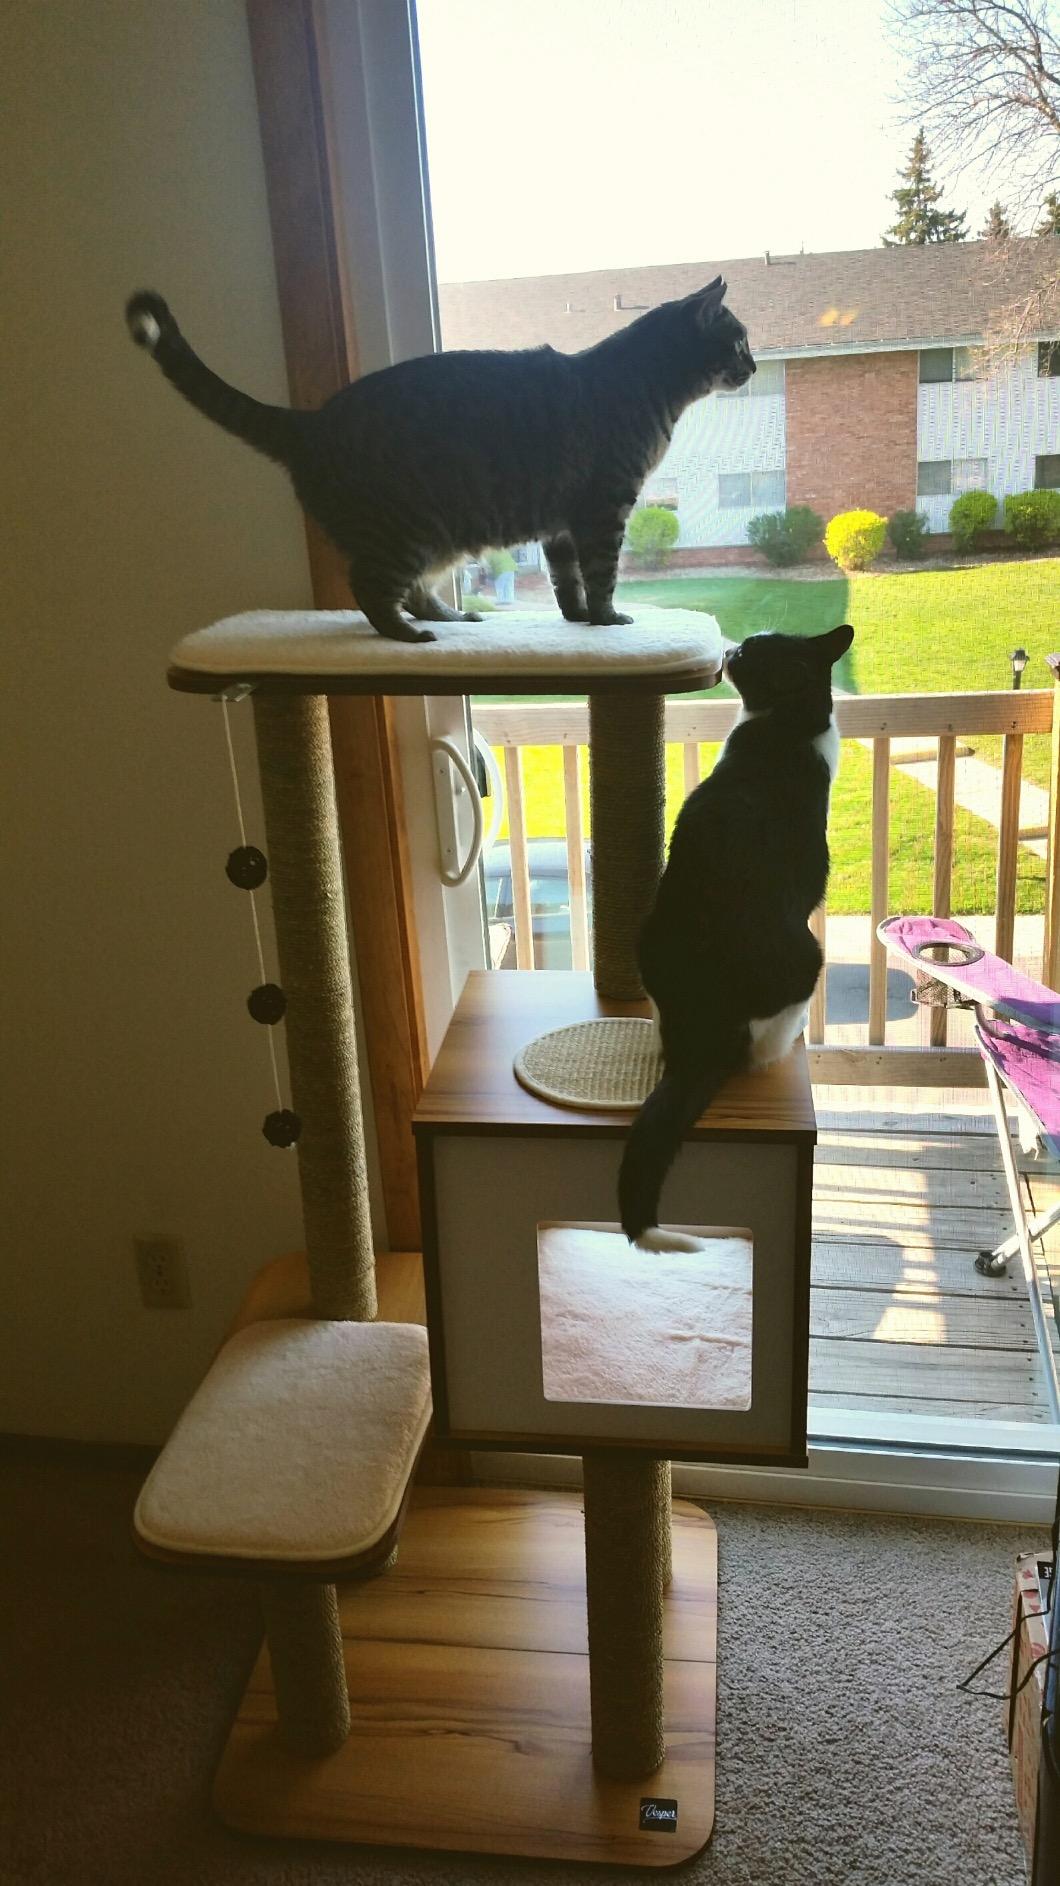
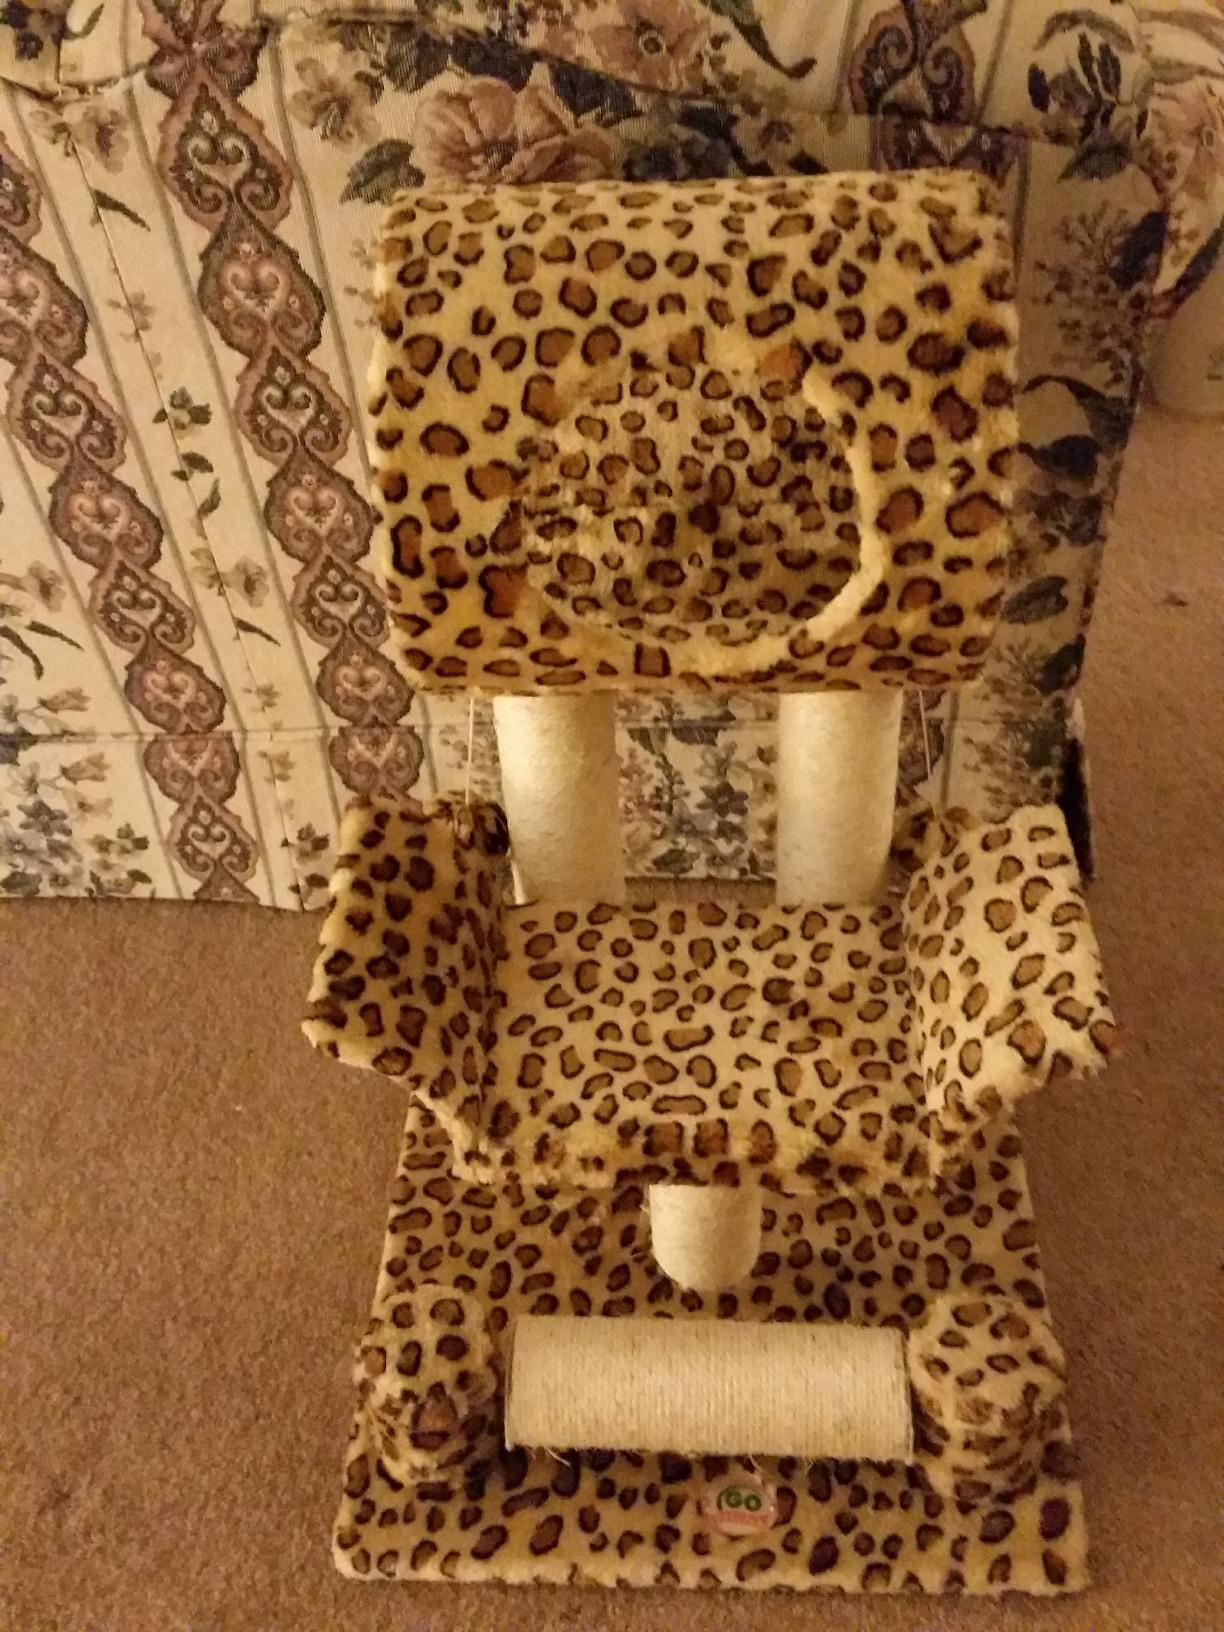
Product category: items_cat tree
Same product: no